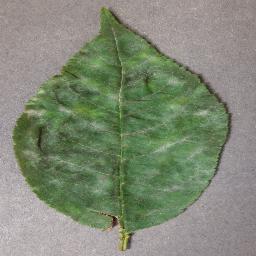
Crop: cherry
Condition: (including_sour)_powdery_mildew